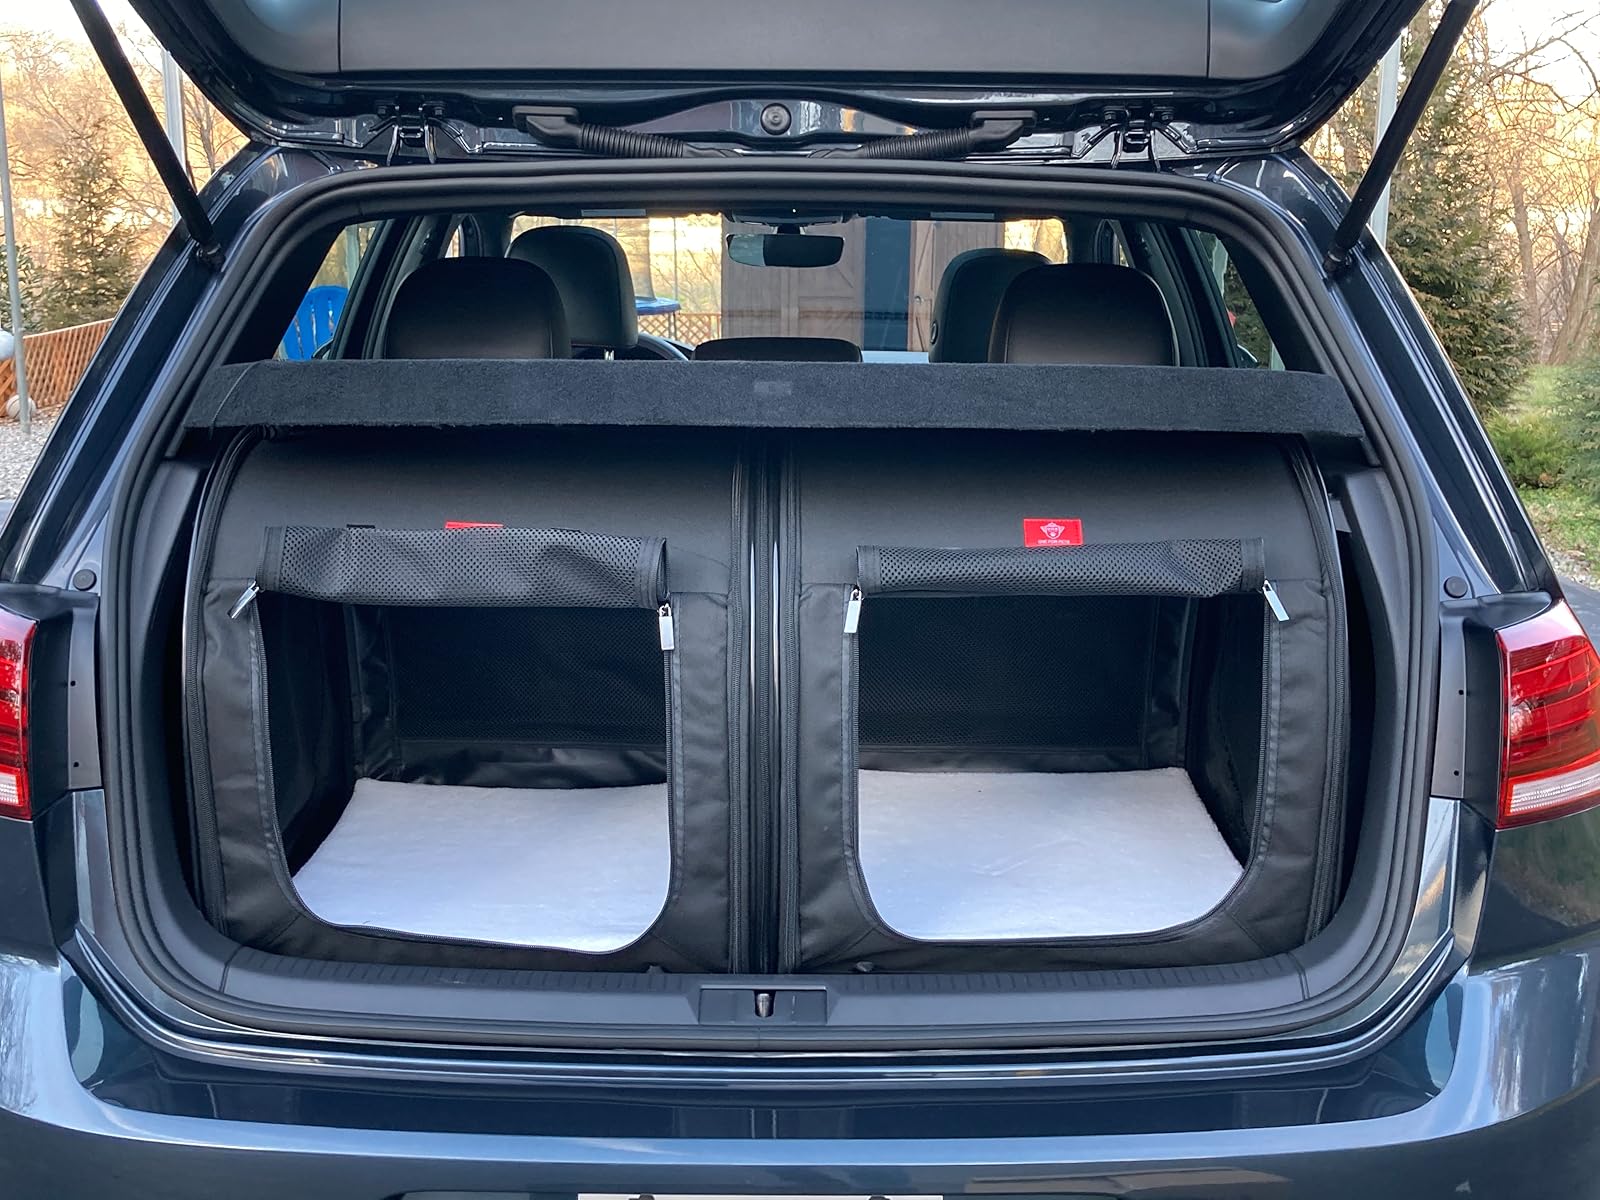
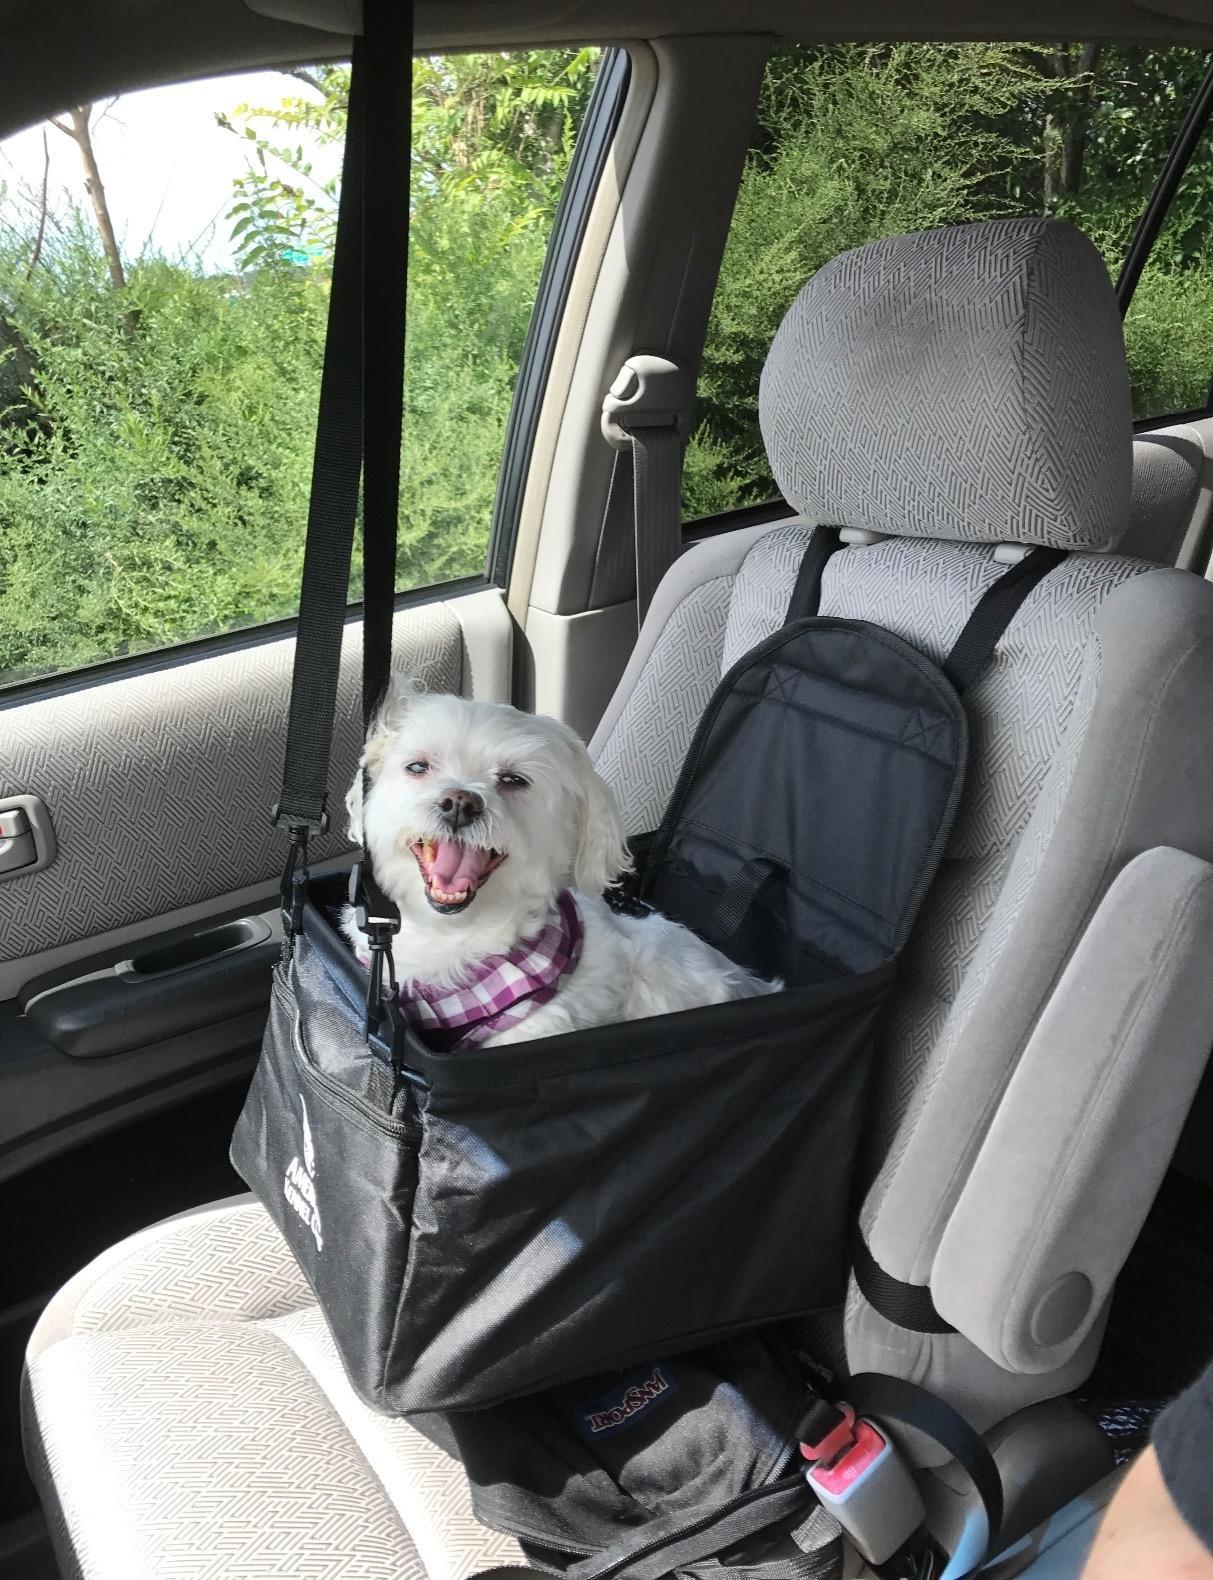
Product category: items_kennel
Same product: no